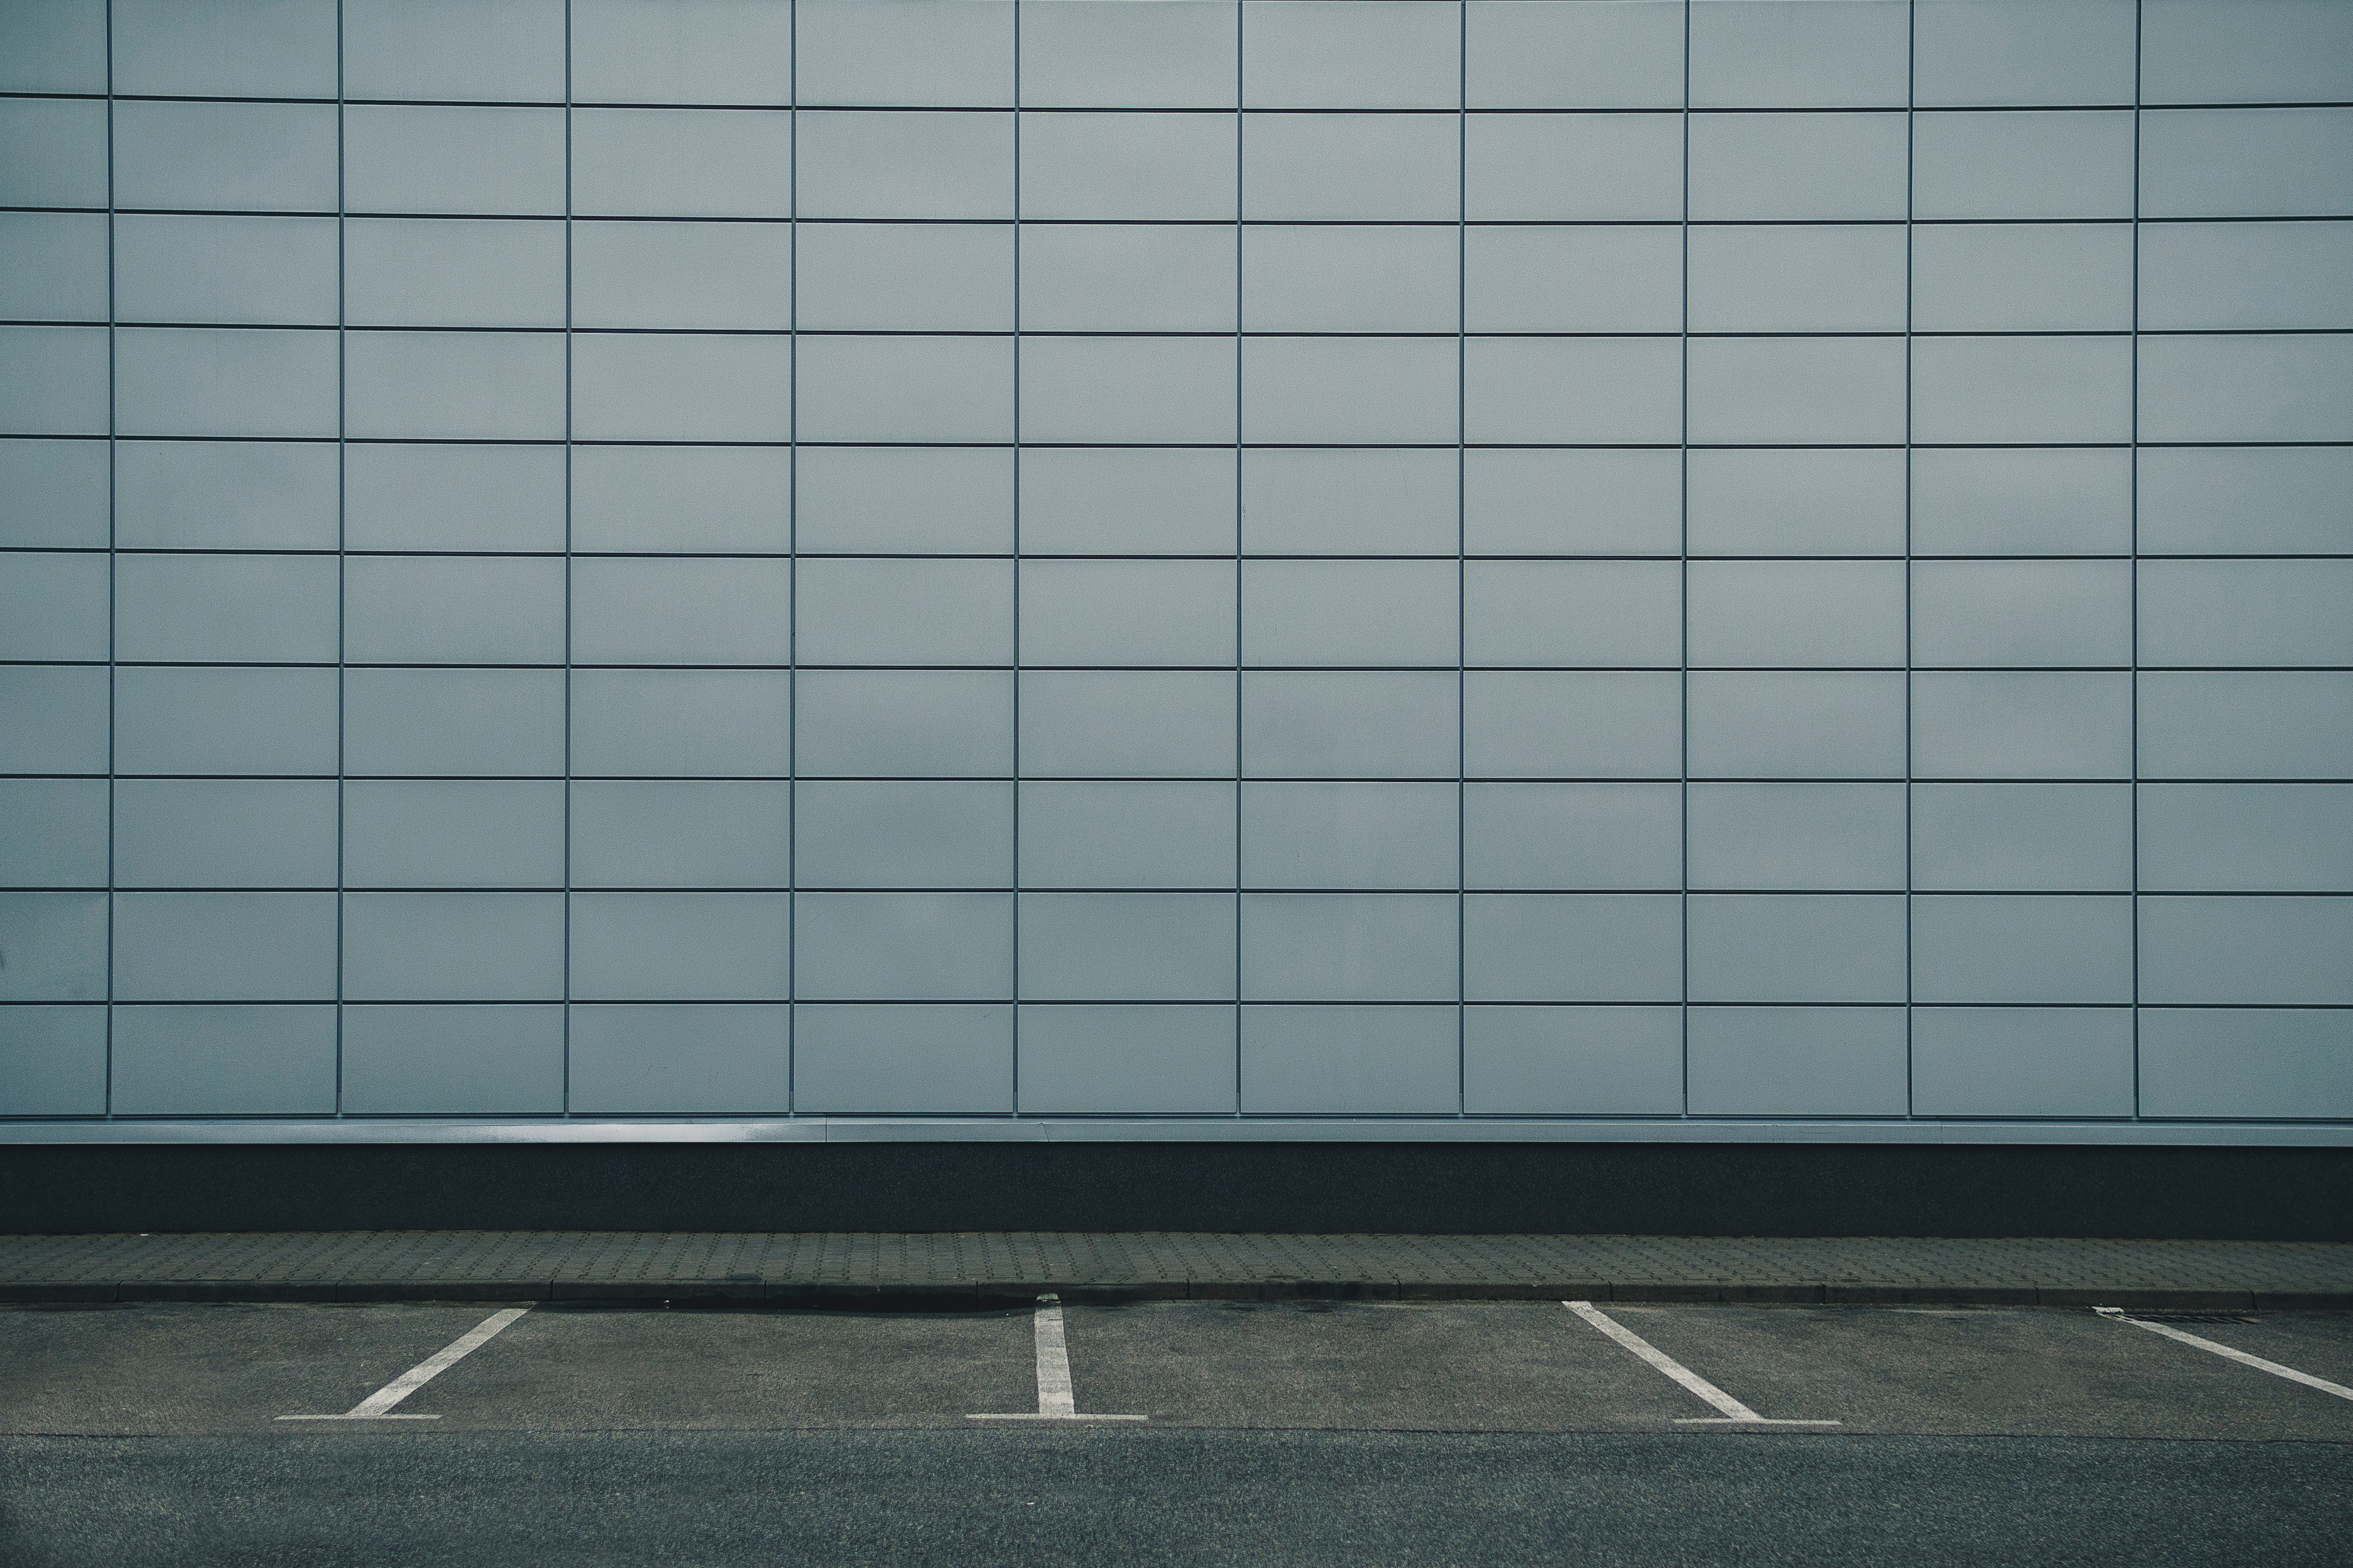
floor, wall, line, tile, lighting, door, interior design, window blind, flooring, window covering, window treatment